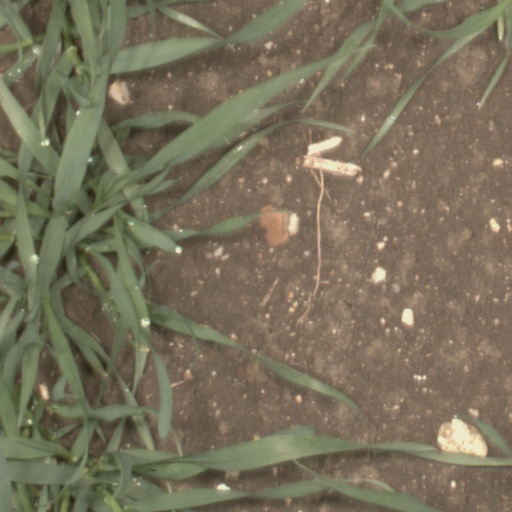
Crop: wheat